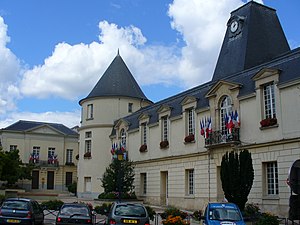
Clamart
Rådhuset i Clamart
Rådhuset i Clamart
Clamart er en stor fransk provinsby. Den er beliggende i departementet Hauts-de-Seine.